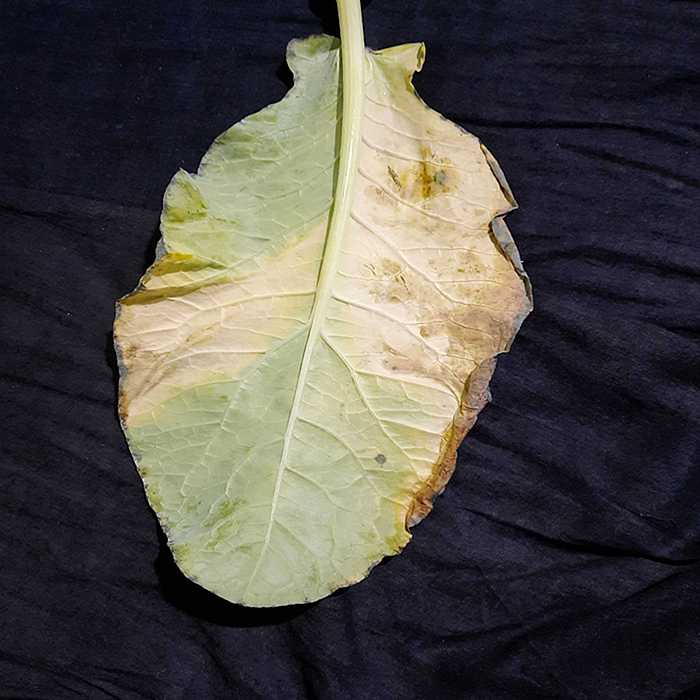
Plant: Cauliflower
Label: Black Rot